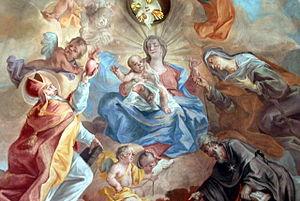
Mariana de San José est une moniale espagnole, appartenant à la congrégation des augustines récollettes contemplatives. Promotrice de la stricte observance, elle a fondé un certain nombre de monastères déchaussés et composé quelques écrits mystiques.